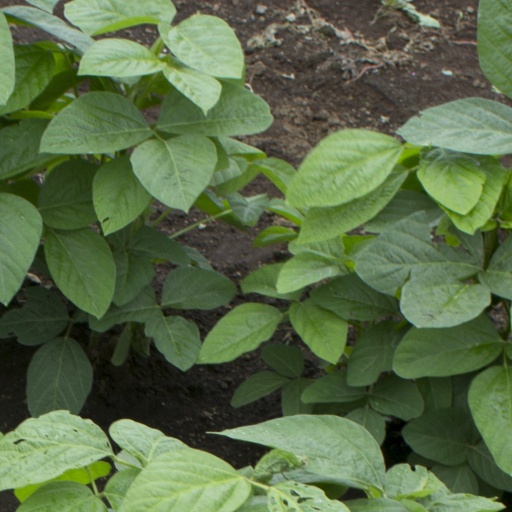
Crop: soybean